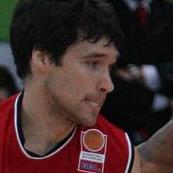
Age: 30